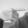
ASL letter: G